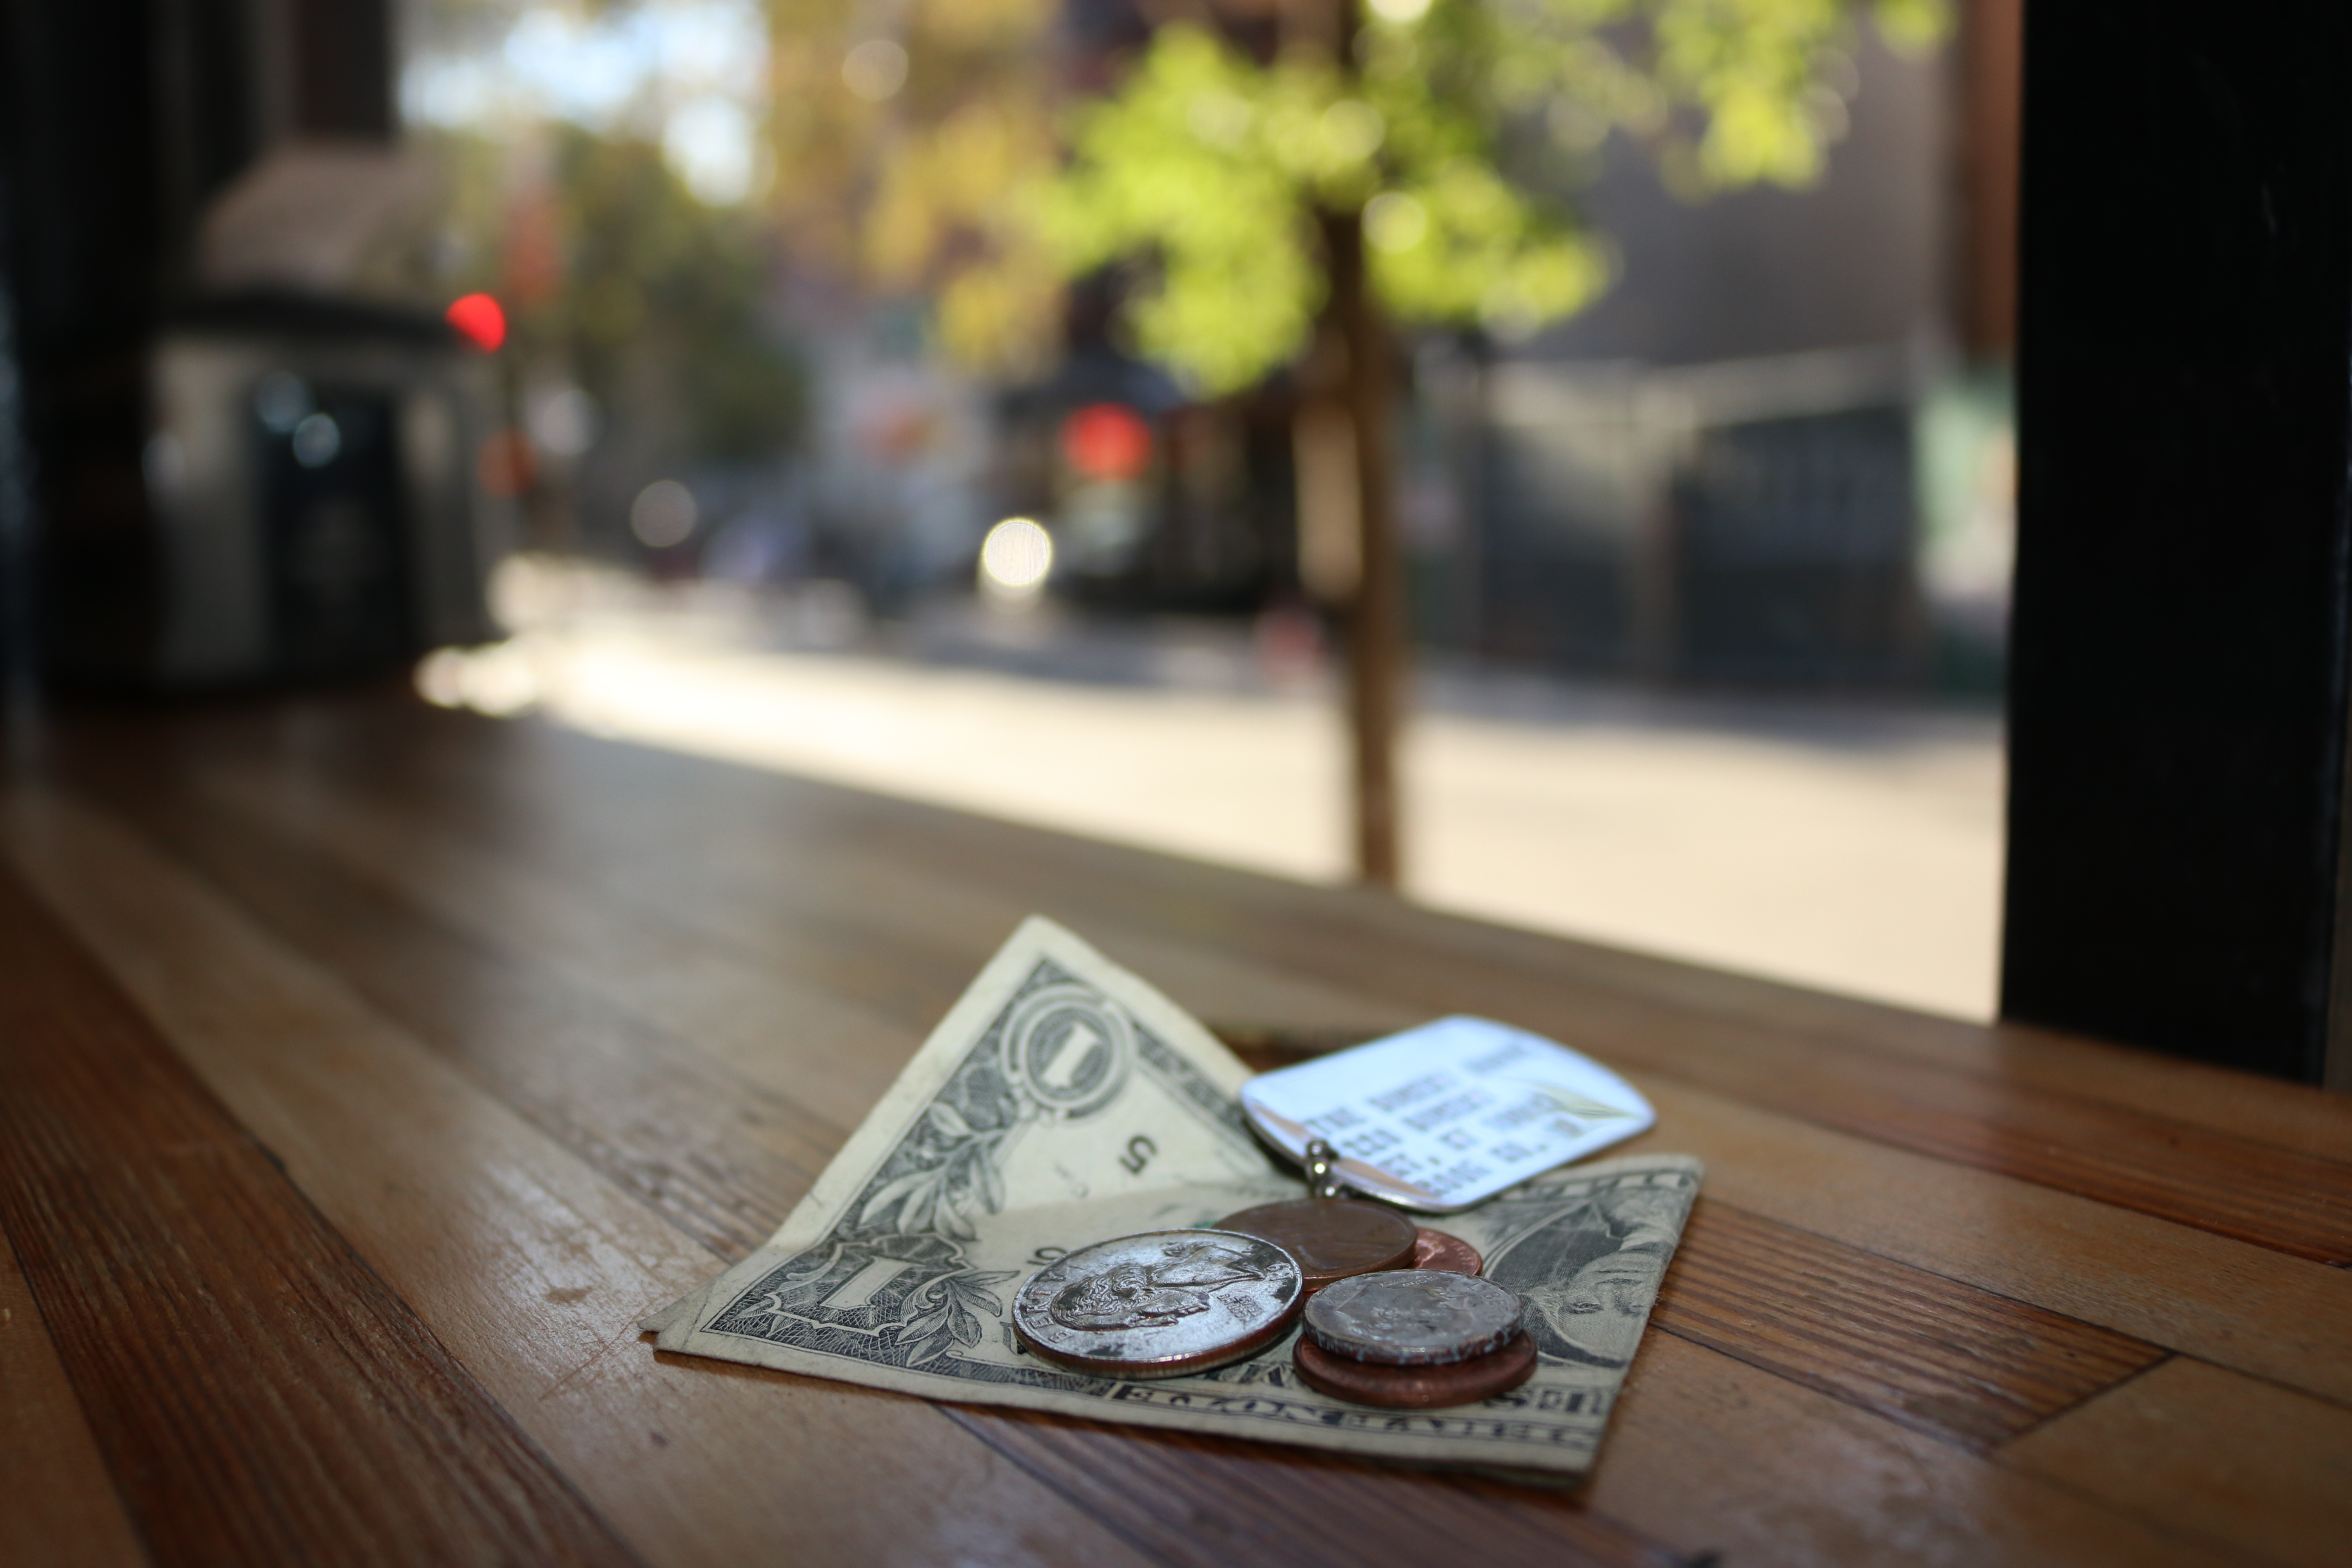
table, wood, floor, photograph, shape, flooring